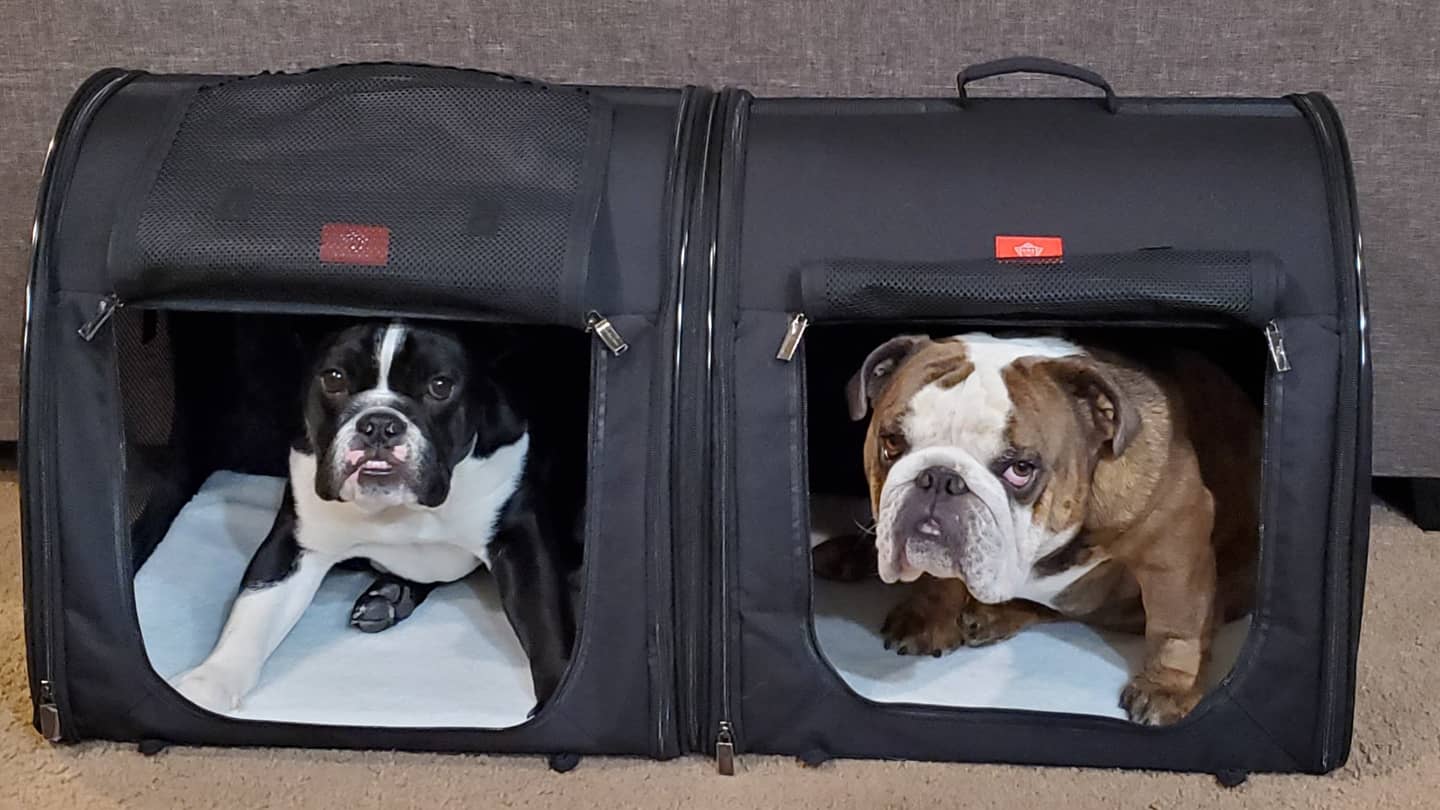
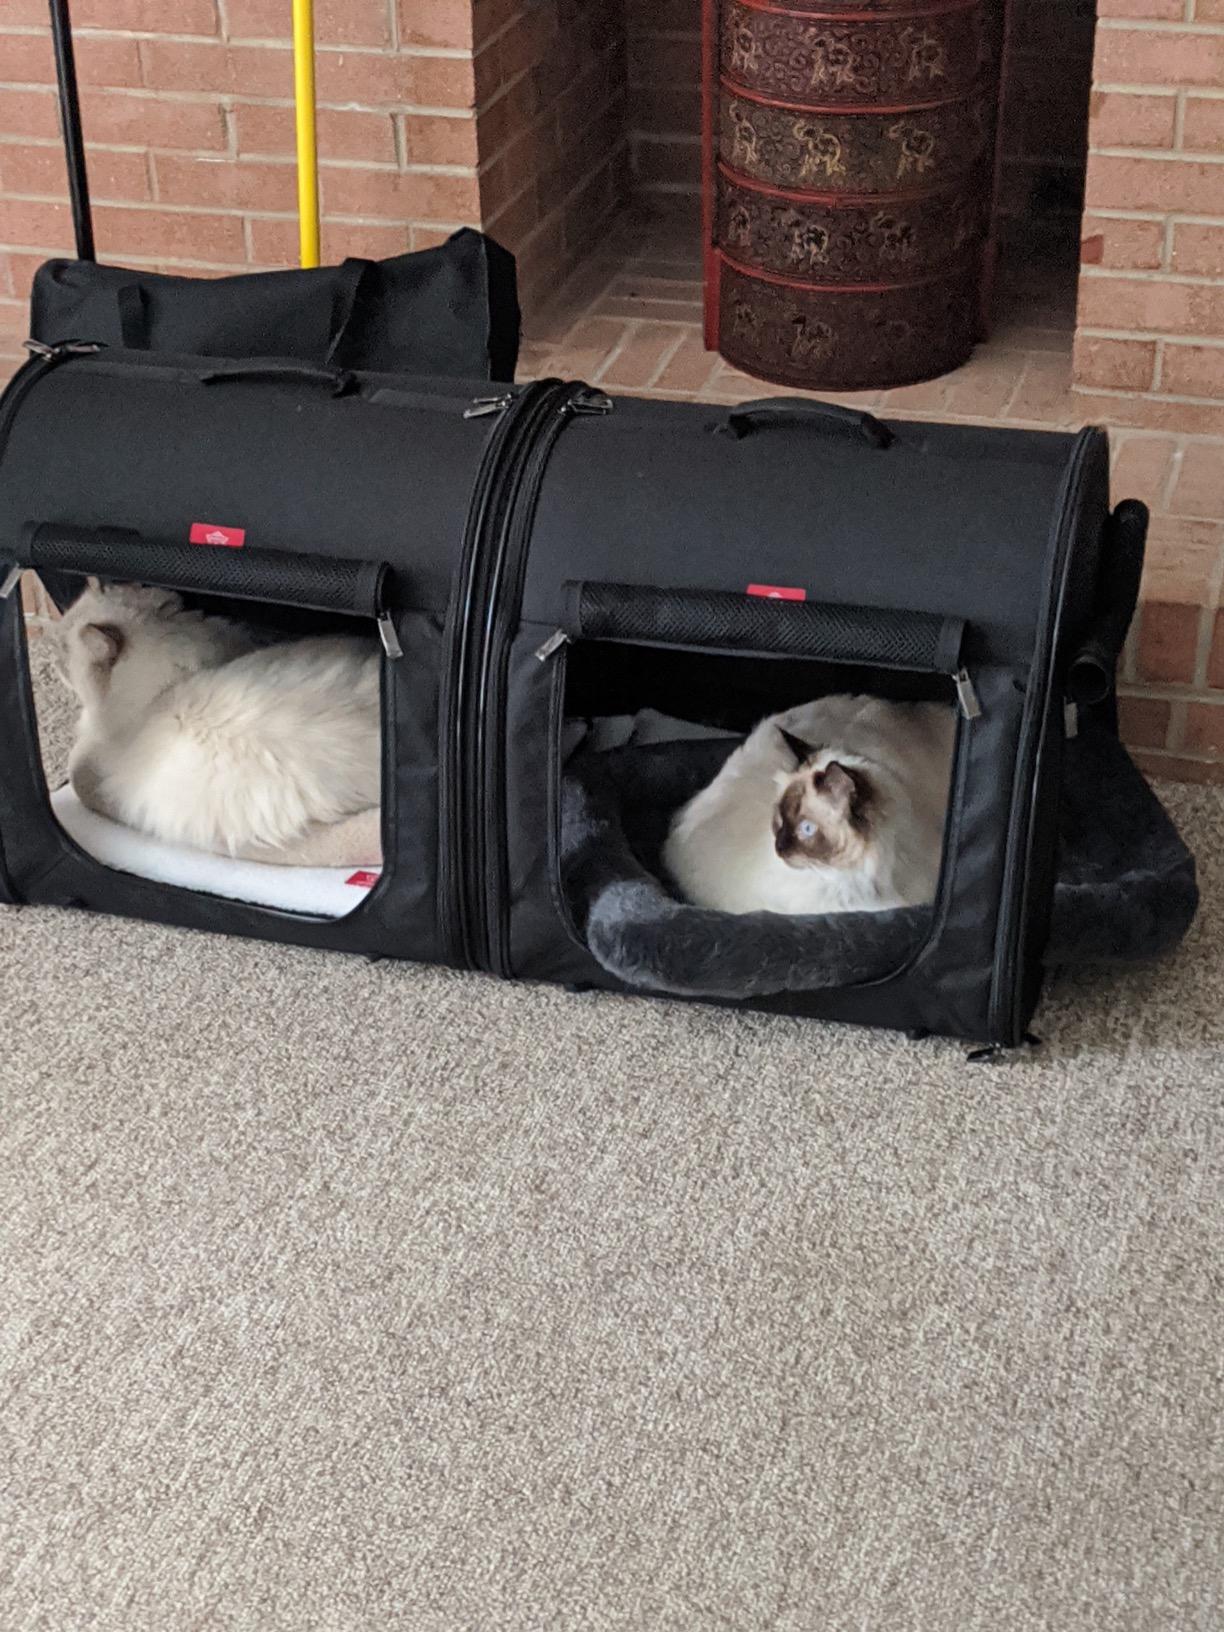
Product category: items_kennel
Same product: yes